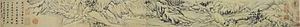
Dǒng Qíchāng était un peintre, calligraphe et critique d'art de la fin de la période Ming. Il eut, en tant que critique, une énorme influence sur une certaine idée de la peinture lettrée, en Chine même mais aussi au Japon, en opposant de manière radicale une certaine « École du Nord » à une certaine « École du Sud ». Ses conceptions ont été remises en question à la fin du XXᵉ siècle seulement, lorsqu'une étude systématique de toute l'histoire de la peinture de lettrés put se faire au regard des œuvres.